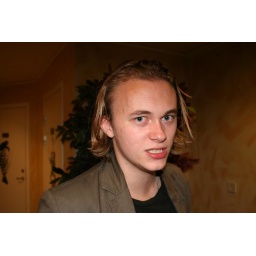
Some guy splashed water all over me and my laptop and I wasn't too happy about it.